Ketel Marte

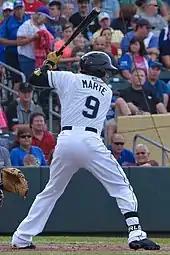
Marte batting during the 2015 Triple A All-Star game

Marte signed with the Seattle Mariners as an international free agent on August 13, 2010. He made his professional debut in 2011 for the Dominican Summer League Mariners. In 2012, he played with the Everett AquaSox of the Class A-Short Season Northwest League and Clinton LumberKings of the Class A Midwest League. Marte spent the 2013 season with Clinton and the High Desert Mavericks of the Class A-Advanced California League. He batted .295 with a .687 on-base plus slugging (OPS). Marte started 2014 with the Jackson Generals of the Class AA Southern League and was promoted to the Tacoma Rainiers of the Class AAA Pacific Coast League (PCL). He finished the season hitting .304 with a .746 OPS and four home runs. On November 20, 2014, Ketel was placed on the 40–man roster.